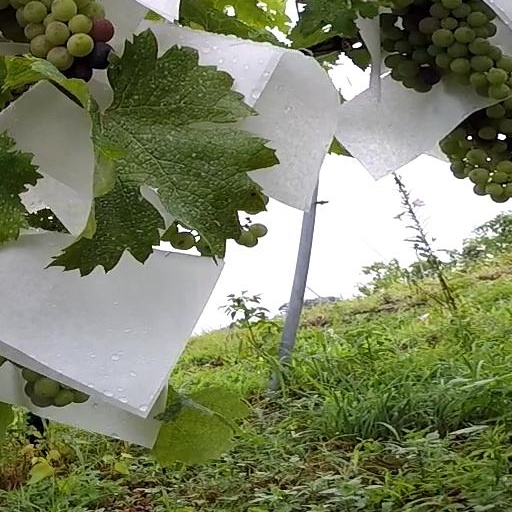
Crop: grape